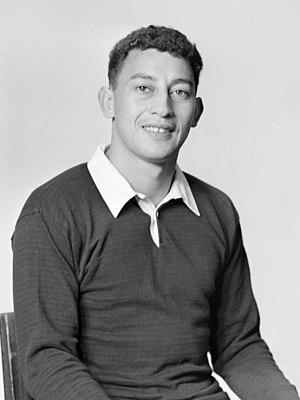
Macfarlane Alexander Herewini, né le 20 octobre 1939 à Mokai et mort le 21 mai 2014 à Ōtāhuhu, est un joueur de rugby à XV qui a joué avec l'équipe de Nouvelle-Zélande. Il évoluait au poste de demi d'ouverture ou arrière.